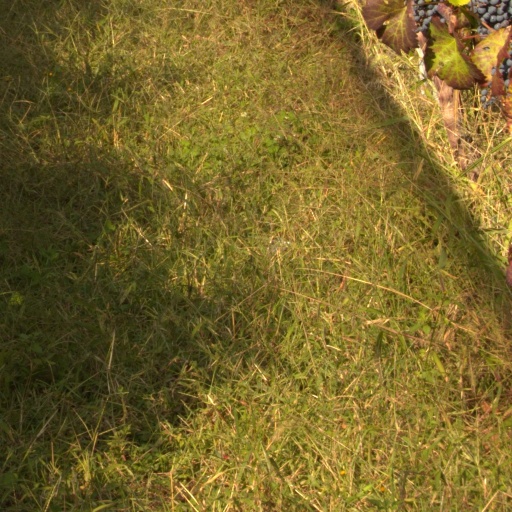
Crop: grape